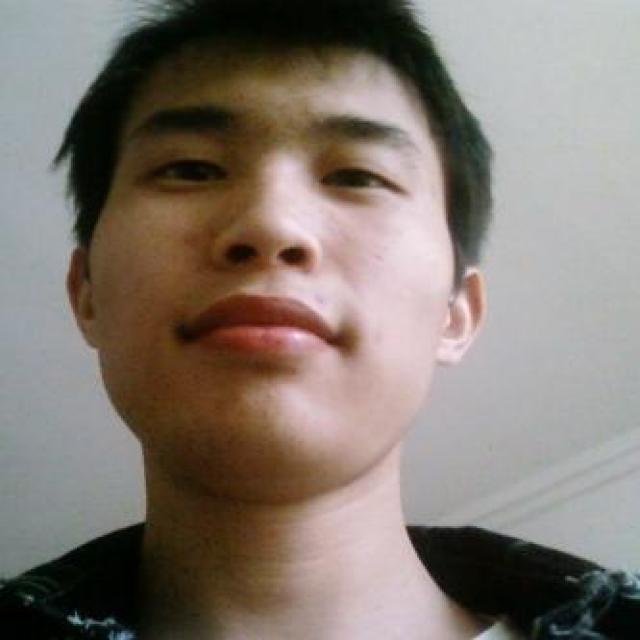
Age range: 21-44